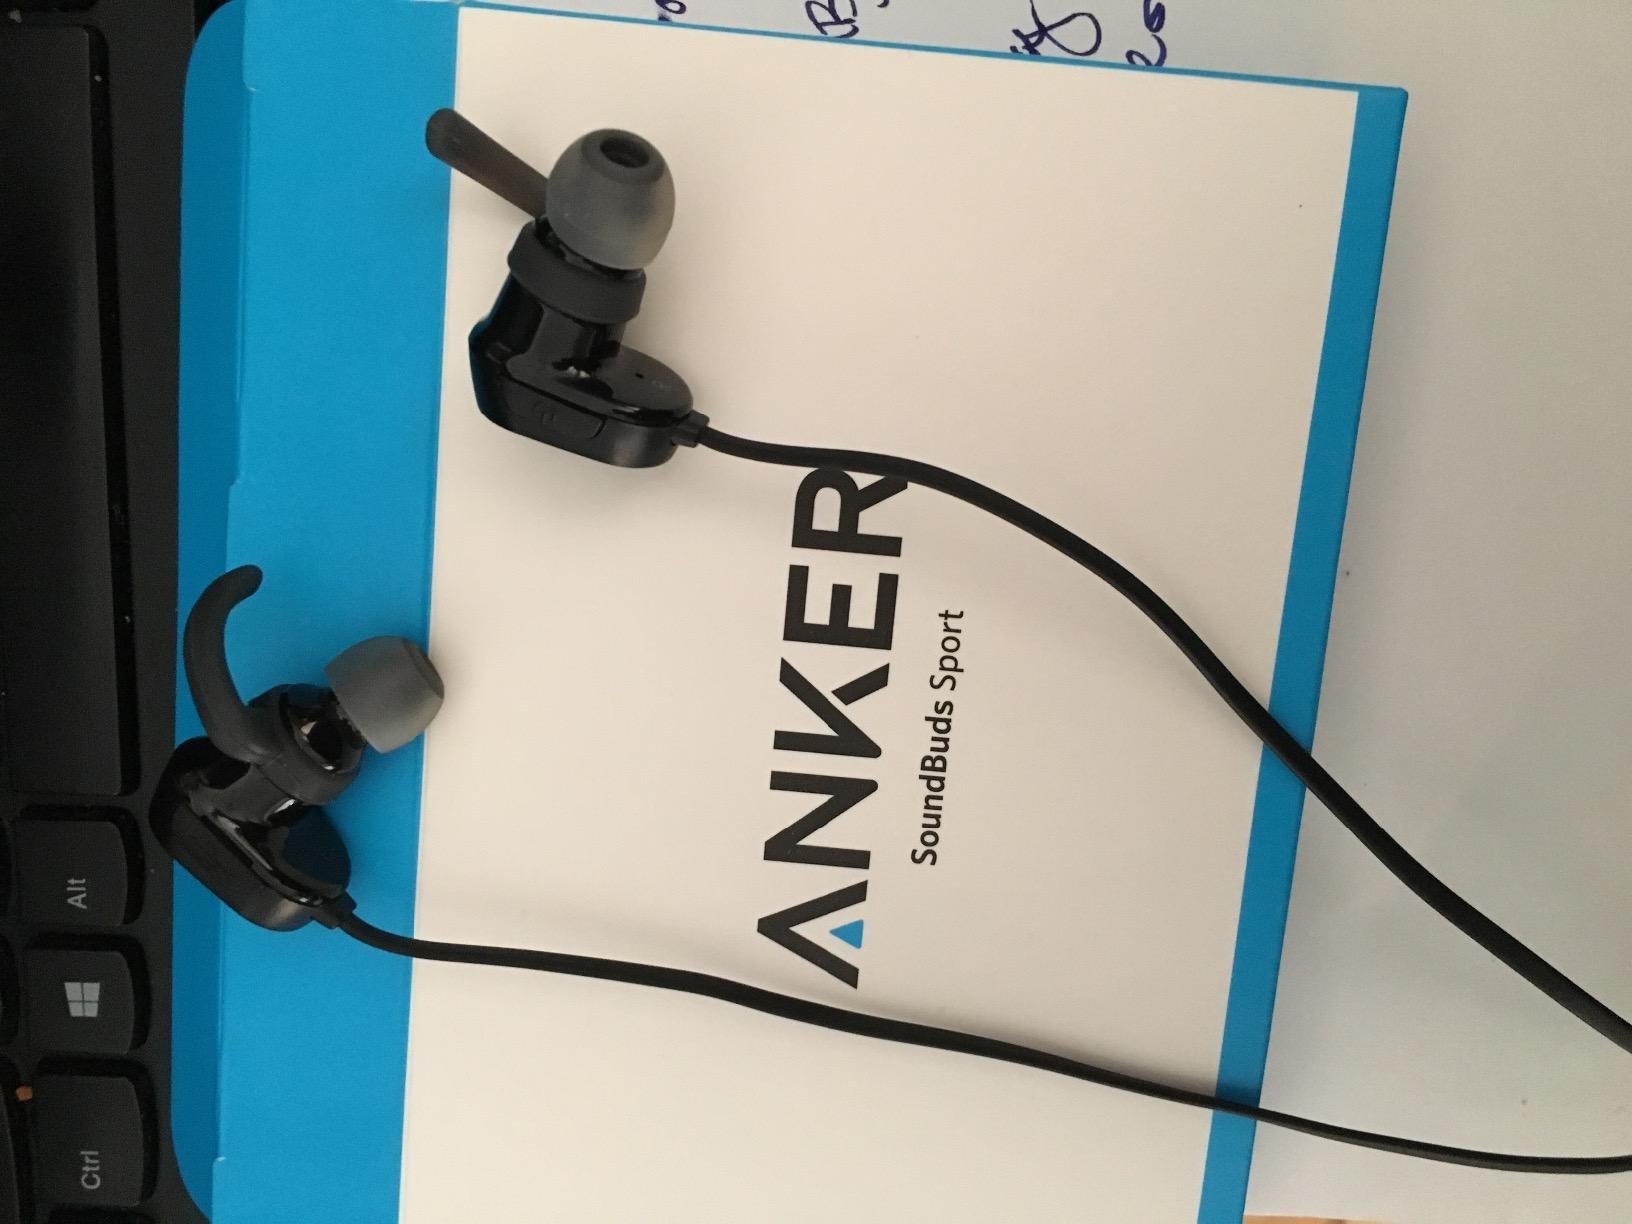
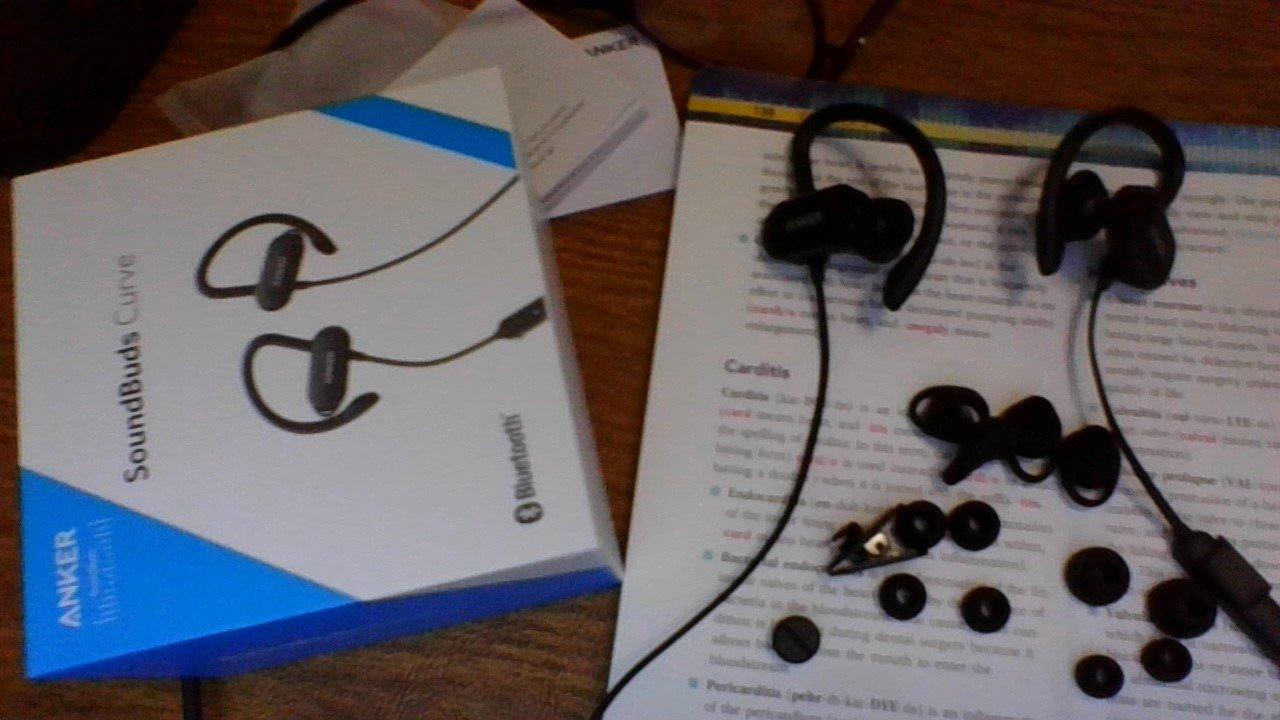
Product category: headphones
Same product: no